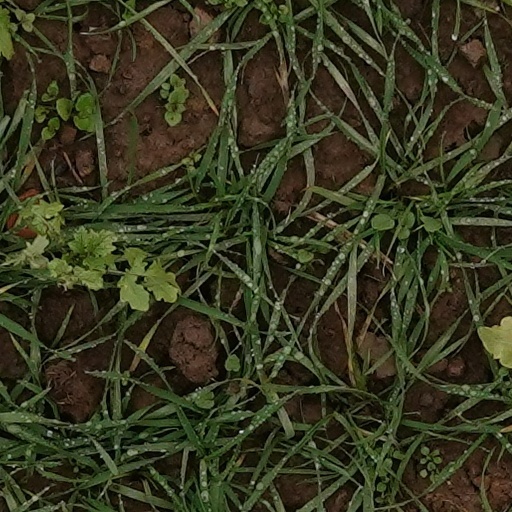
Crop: wheat